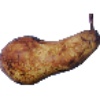
Label: pear_abate